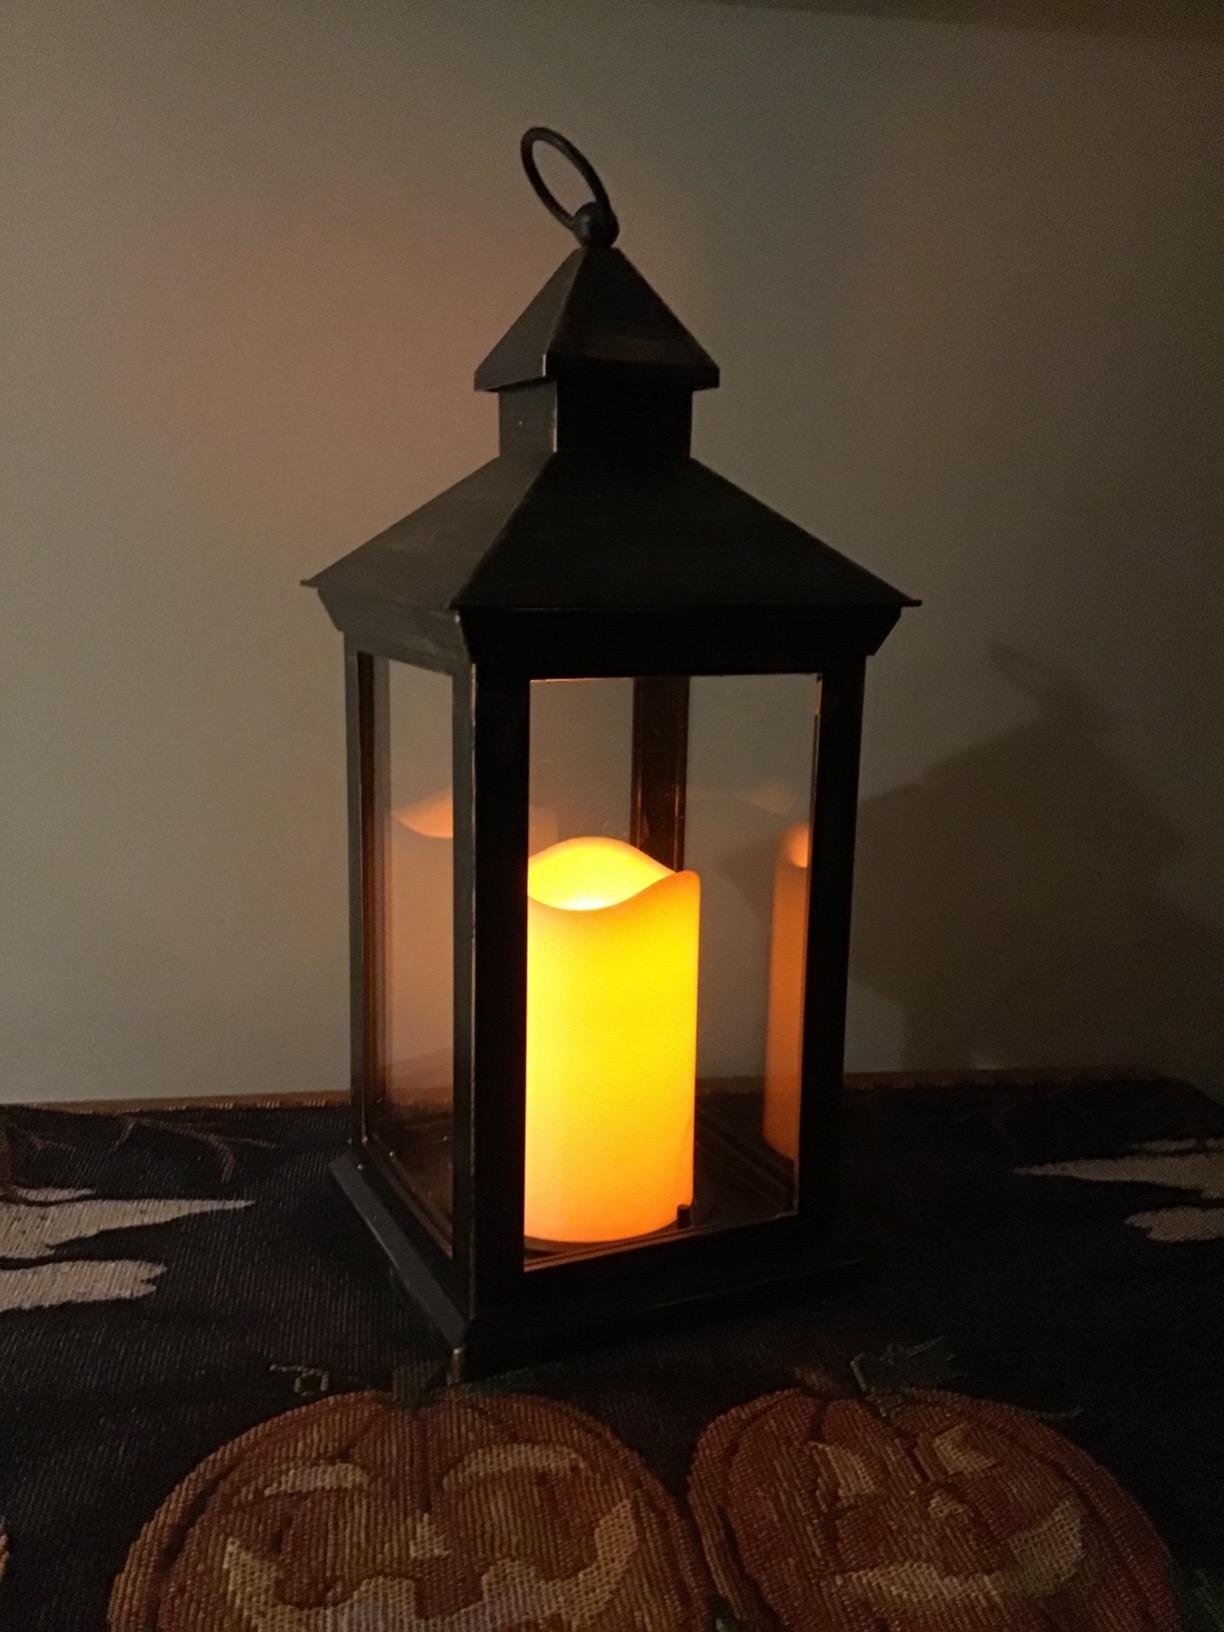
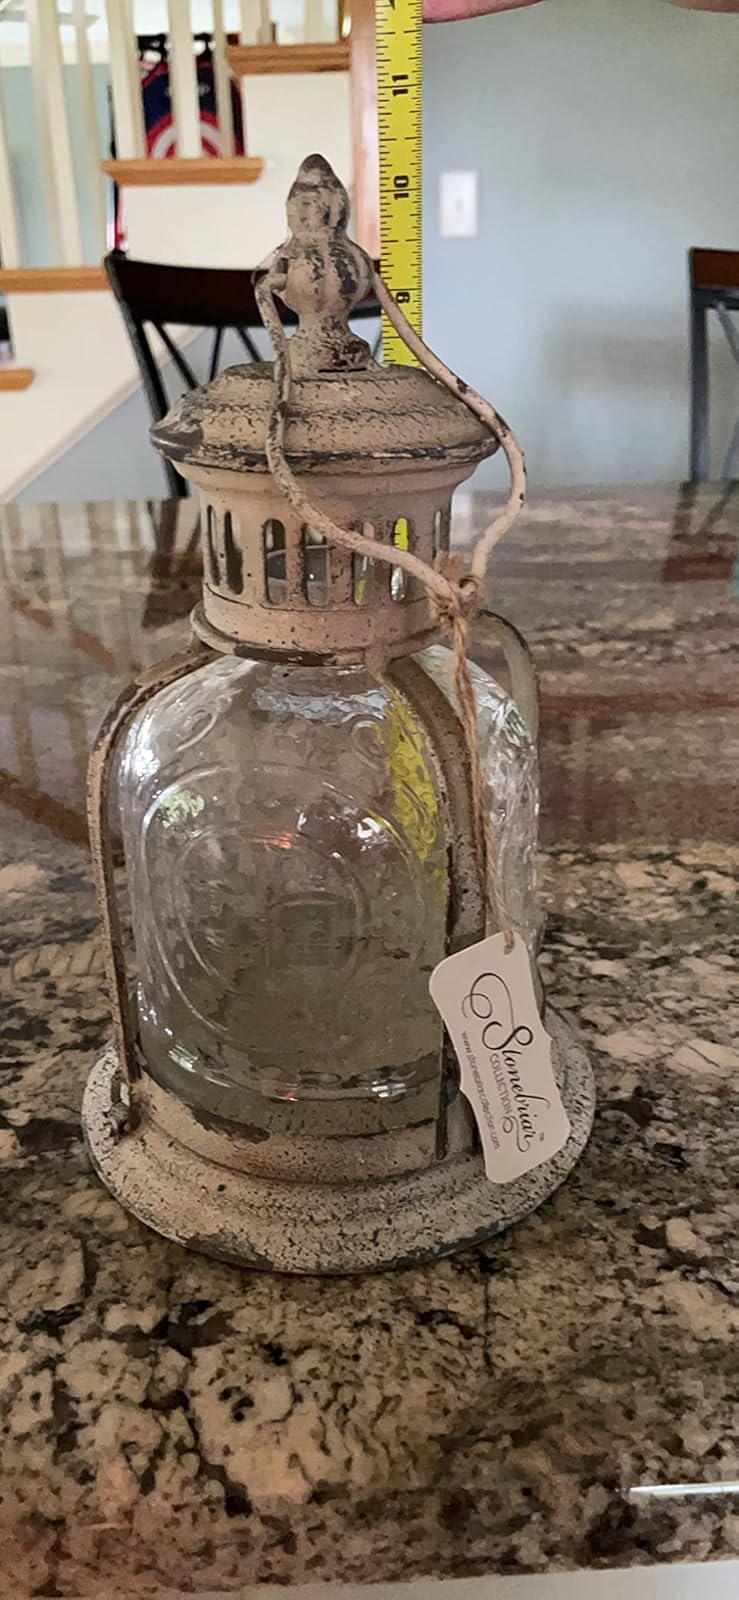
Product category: lantern
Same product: no